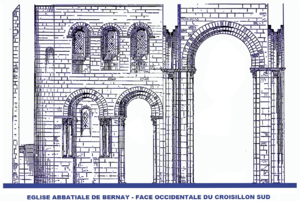
Abbaye de Bernay, face occidentale du croisillon sud (image du domaine public modifiée, Congrès archéologique de Caen, 1909)
L'abbaye Notre-Dame de Bernay est située à Bernay dans l'Eure en Normandie. Son église abbatiale par la précocité des talents de ceux qui l'ont conçue en fait un point de départ pour comprendre les réalisations majeures de l'art normand, y chercher les premières manifestations de l'architecture romane en Normandie et y suivre le progrès des techniques ainsi que du style architectural et décoratif.